Second Thoughts (Shobhaa De novel)

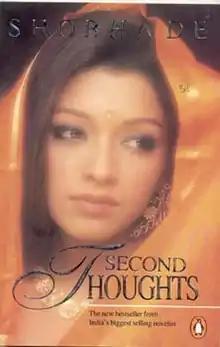

"Second Thoughts" is a love story about Maya, a pretty girl who is eager to escape her dull, middle-class home in Calcutta for the glamour of Mumbai, where she moves after marriage to Ranjan, a handsome, ambitious man who has an American university degree and a wealthy family background.